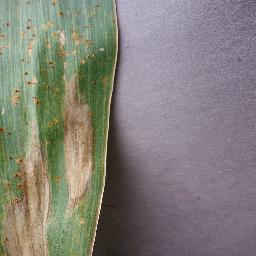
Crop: corn
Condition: (maize)_northern_blight